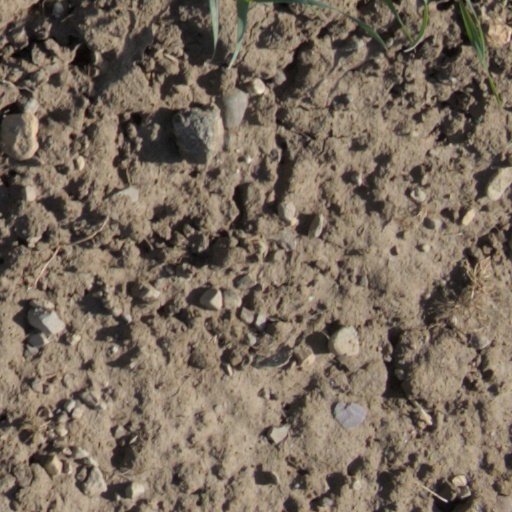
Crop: wheat